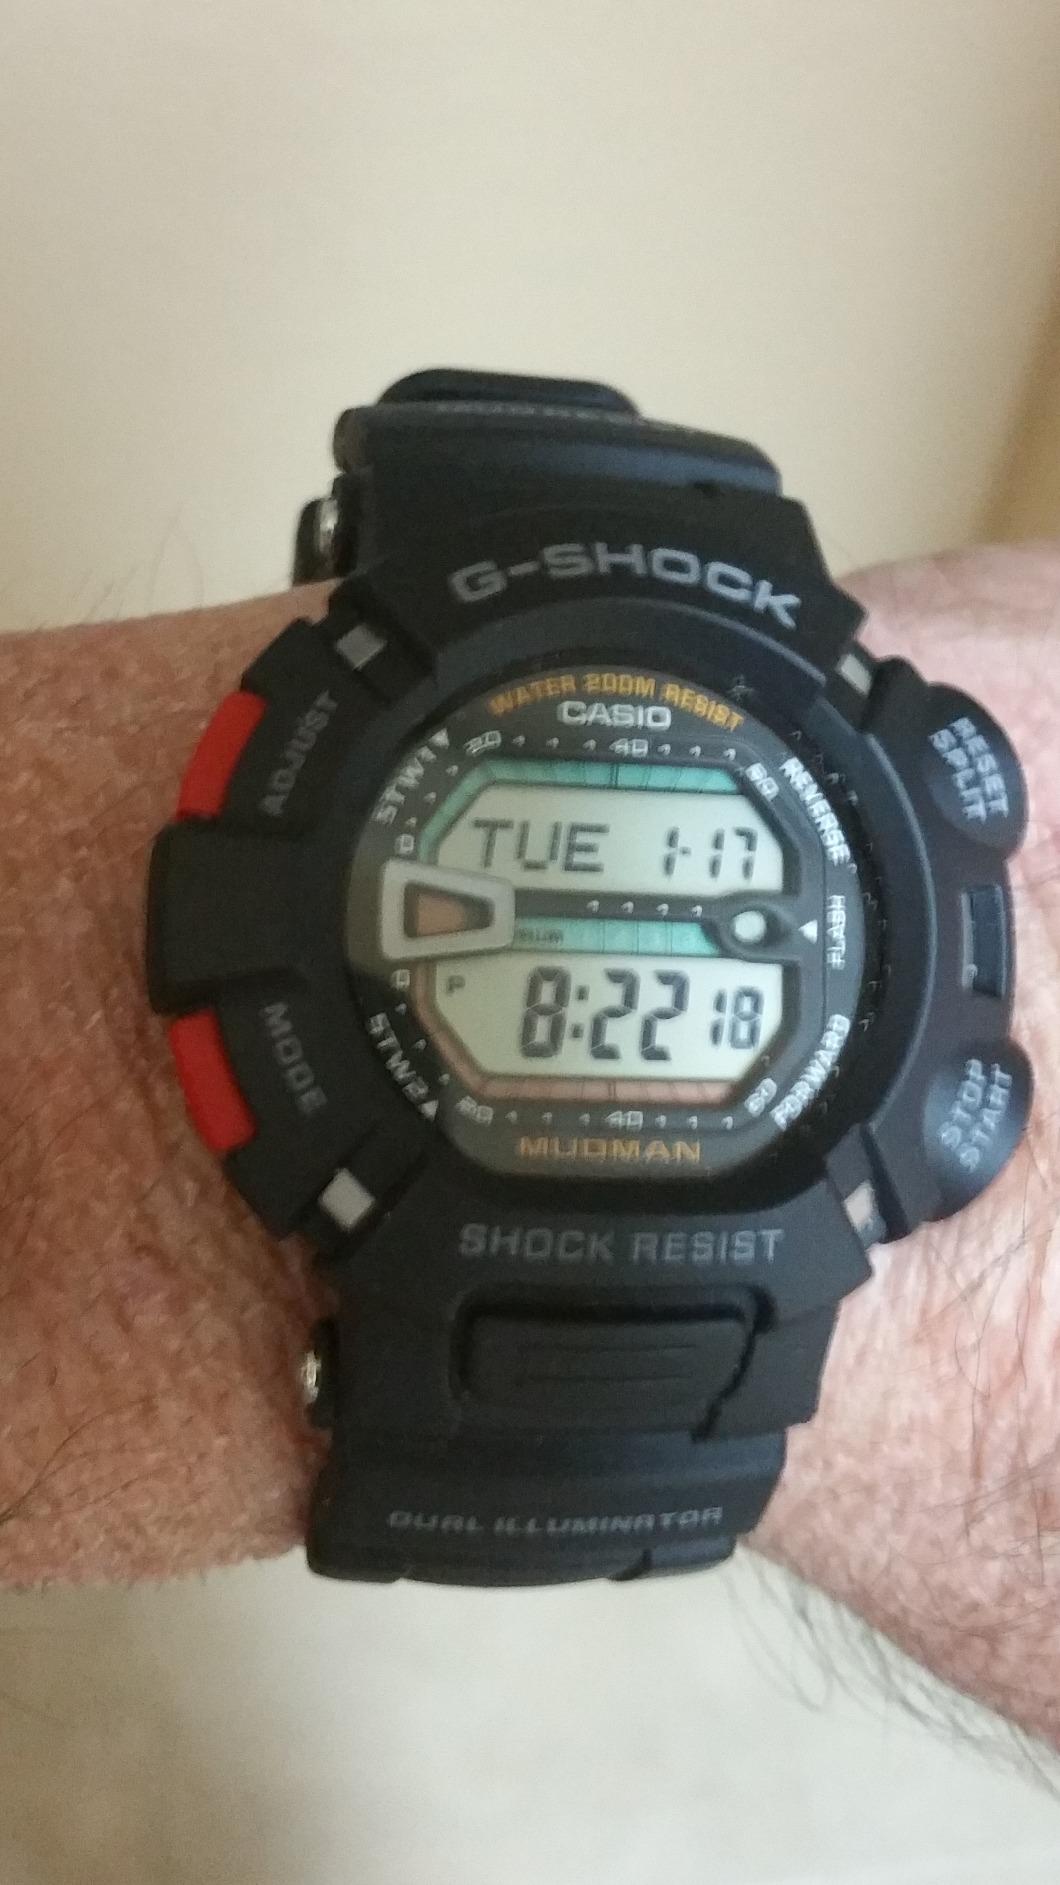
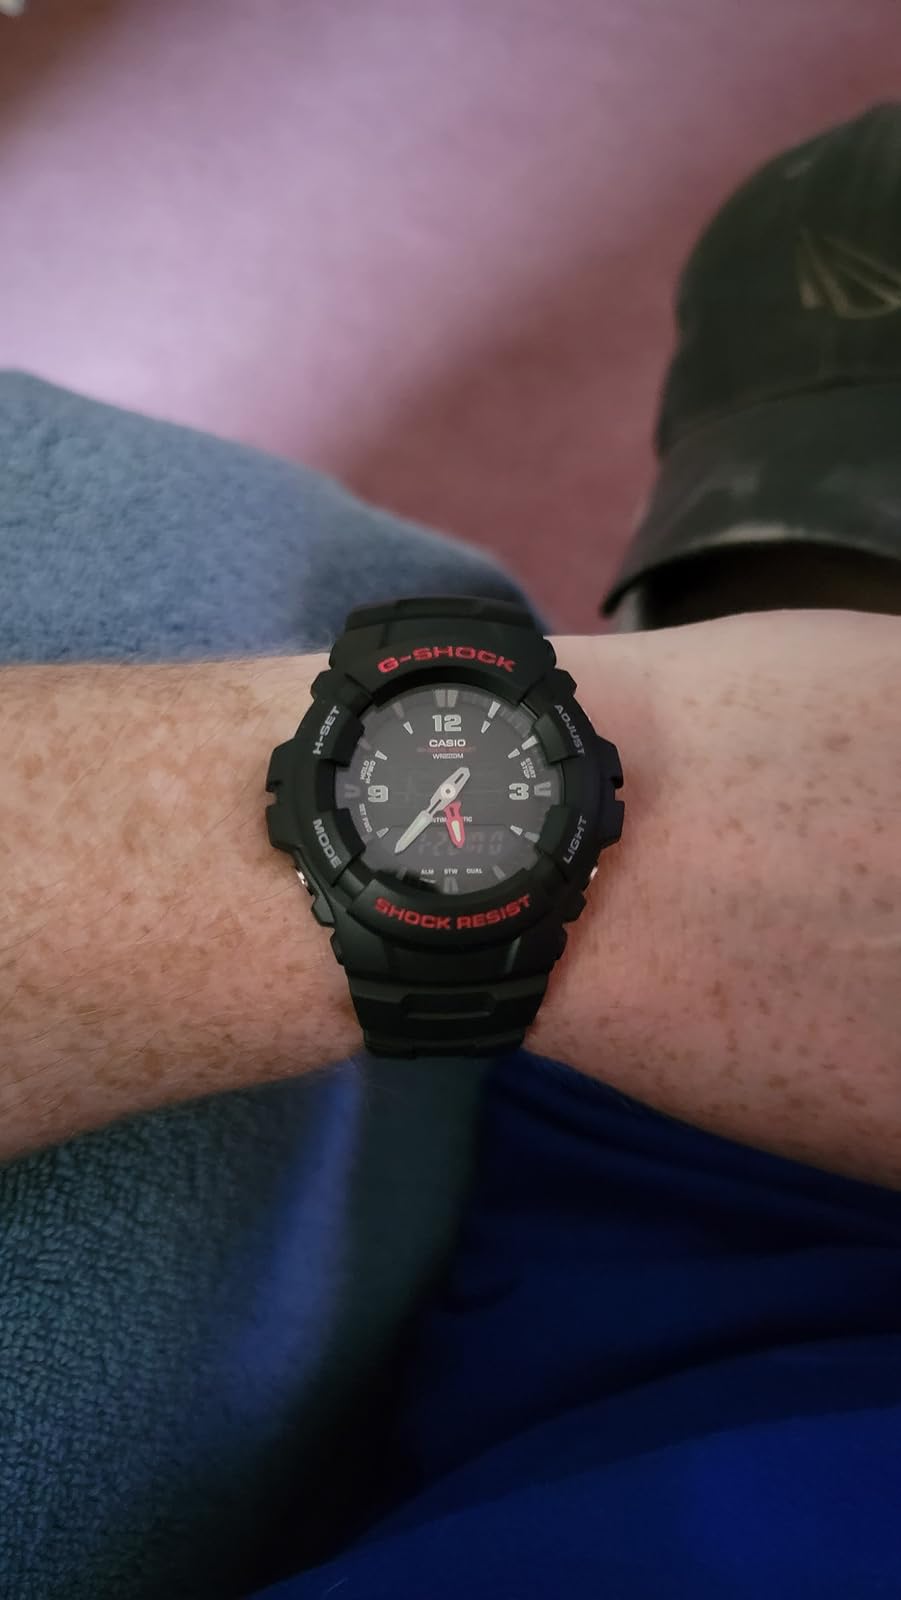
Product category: accessories_watch
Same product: no